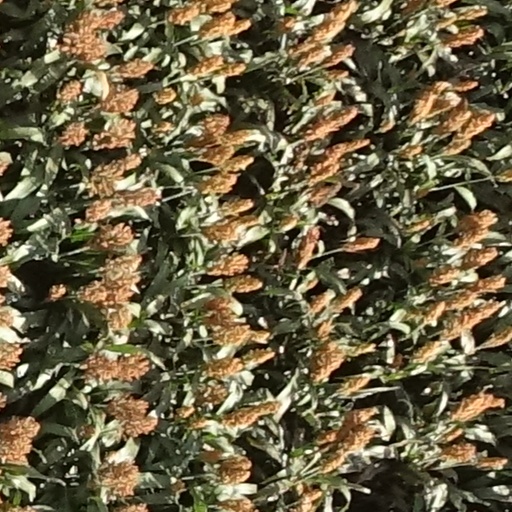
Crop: sorghum